Cumberland Highway

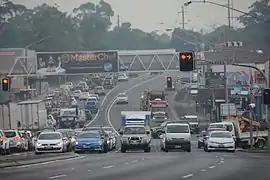
Cumberland Highway as Pennant Hills Road at in 2016

Cumberland Highway is a long urban highway located in Sydney, New South Wales, Australia. The highway links Pacific Highway and Pacific Motorway (M1) at Pearces Corner, Wahroonga in the northeast with Hume Highway at Liverpool in the southwest.